Southern Africa

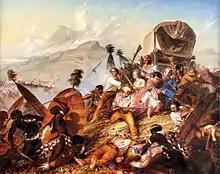
Depiction of a Zulu attack on a Boer camp in February 1838

The climate of the region is broadly divided into subtropical in the north and temperate in the south, but also includes humid-subtropical, Mediterranean-climate, highland-subtropical, oceanic, desert, and semi-arid regions. Except for lower parts of Zambia and interior areas of Namibia and Botswana, the region rarely suffers from extreme heat. In addition, the winter presents mostly as mild and dry, except in the southwest. Cool southeasterly winds and high humidity bring cool conditions in the winter. The Namib Desert is the driest area in the region.